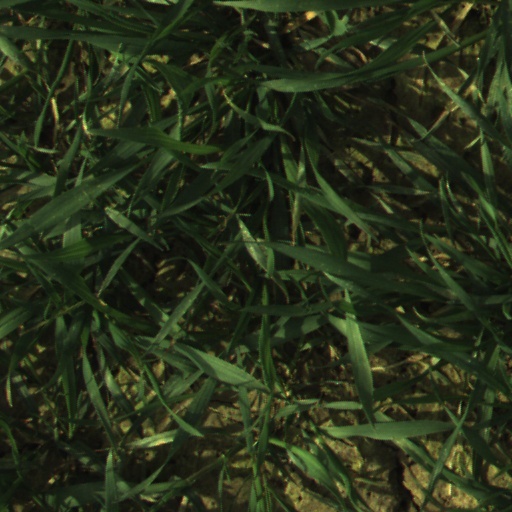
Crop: wheat